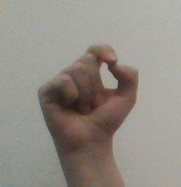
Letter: fa